Geography of Cape Verde

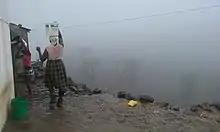
Fog on Cape Verde

The laurel forest is a type of cloud forest, the cloud forests, are developed preferably about mountains, where the dense moisture from the sea or ocean, is precipitated by the action of the relief. Opposing the terrain to a front of warm, moist air mass, it forces to increase the height above sea level of that body wet and warm air mass, which cools and decreases the dew point, causing it to condense part of the moisture that falls as rain or fog, creating a habitat especially cool, saturated with moisture in the air and soil.